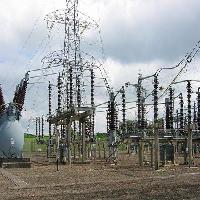
Weather: cloudy or overcast